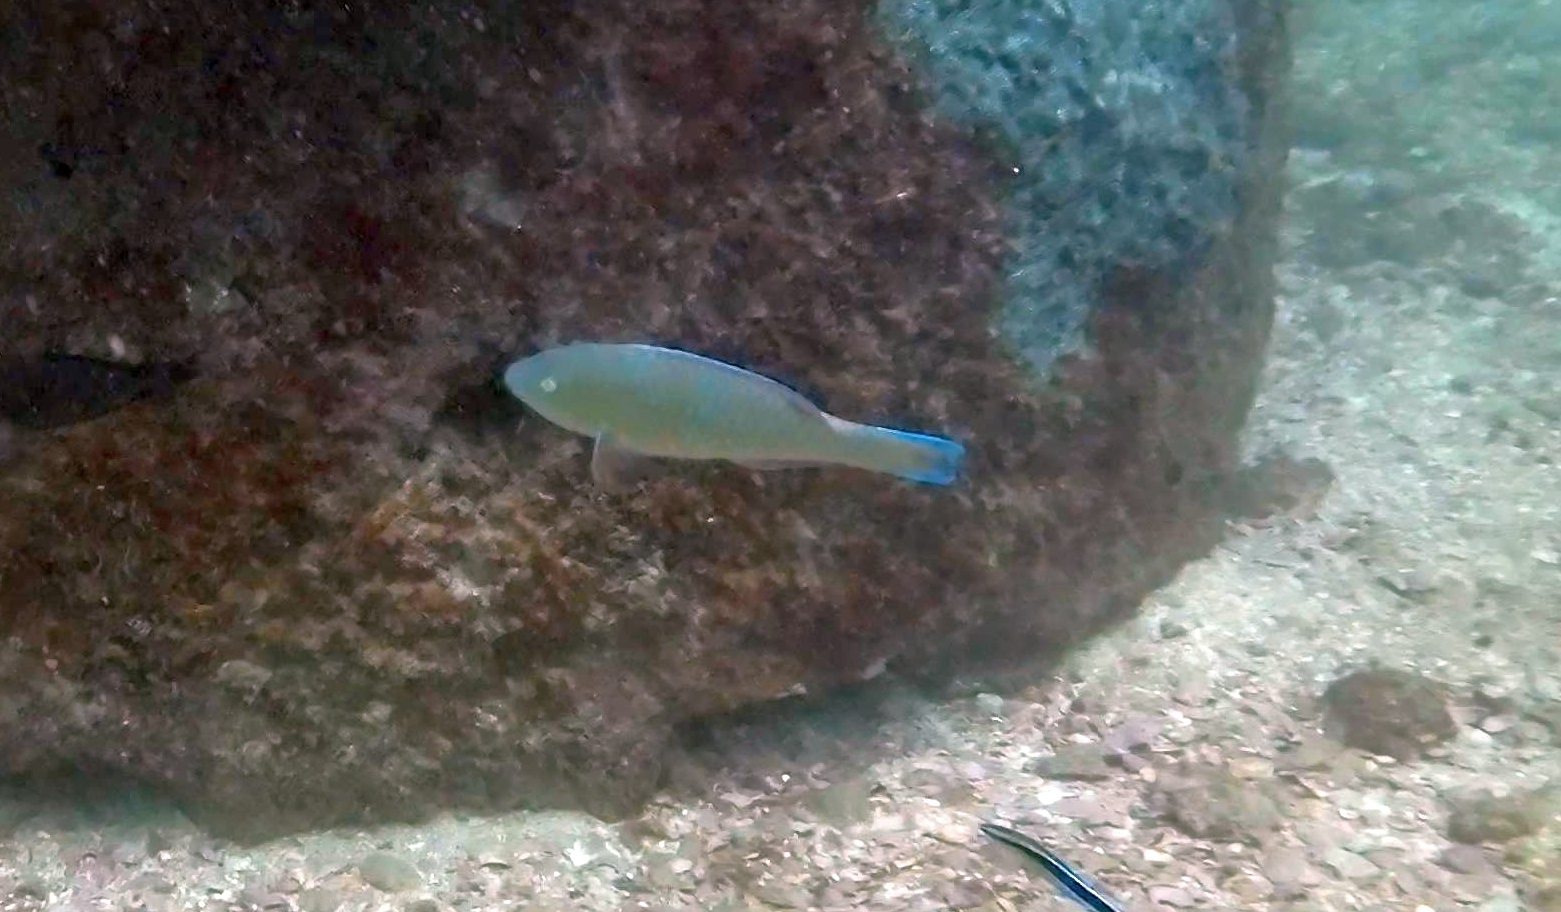
Scarus ghobban (Blue-barred Parrotfish)